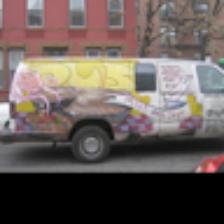
Label: NonHuman